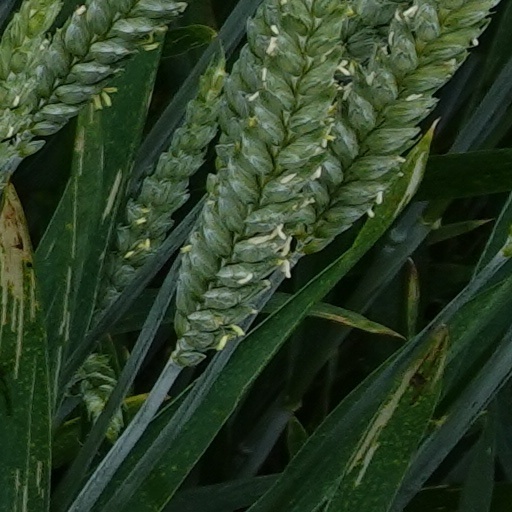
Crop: wheat